Loompanics

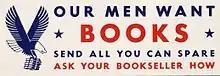
WWII graphic, appearing on each printed catalog.

According to Gia Cosindas, Amazon.com, eBay, and Google refused to allow Loompanics to advertise on their sites, since some of the books' content violates their editorial guidelines. Specifically, Google wrote, "At this time, Google policy does not permit the advertisement of websites that contain 'the promotion of violence [and] drugs or drug paraphernalia.'"